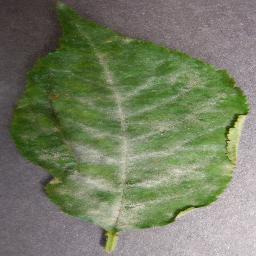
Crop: cherry
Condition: (including_sour)_powdery_mildew